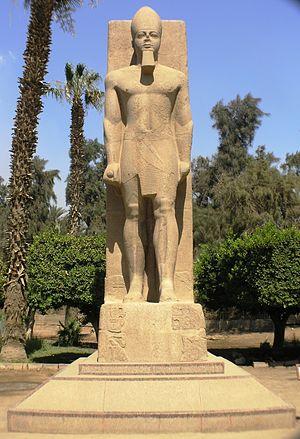
L'art du Nouvel Empire égyptien correspond aux règnes des XVIIIᵉ, XIXᵉ et XXᵉ dynasties, le Nouvel Empire égyptien. Il atteint un apogée dans l'art de l'Égypte antique qu'il ne retrouvera plus ensuite. En effet, après cette longue période de rayonnement, la Troisième Période intermédiaire, puis la Basse époque n'auront plus les moyens de tels investissements dans les arts. Cette époque marque aussi une rupture nette après la Deuxième Période intermédiaire aux productions révélatrices de l'état d'une société bouleversée.